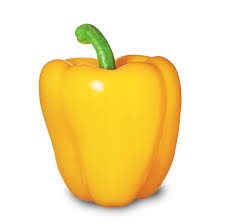
Label: capsicum